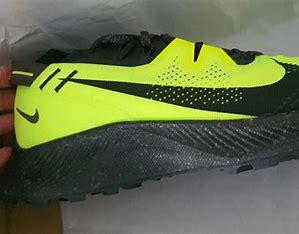
Brand: Nike
Model: Pegasus 2